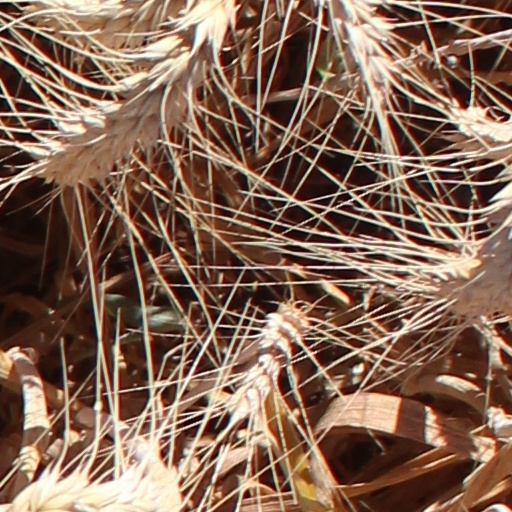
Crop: wheat